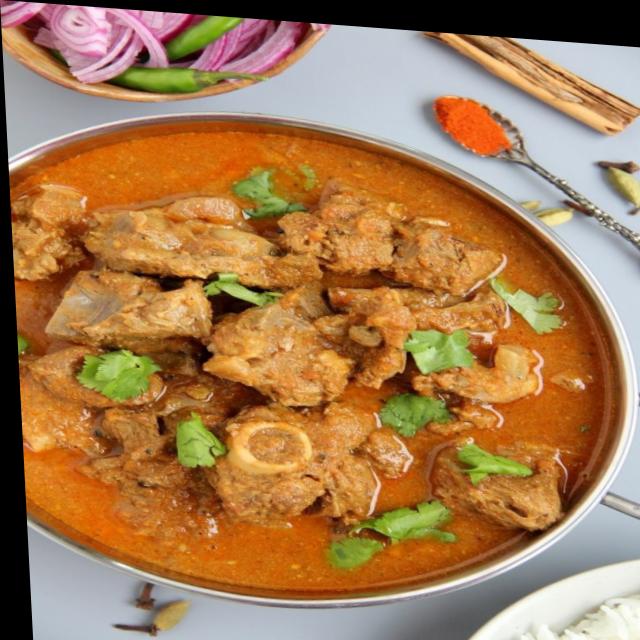
Dish: mutton_curry